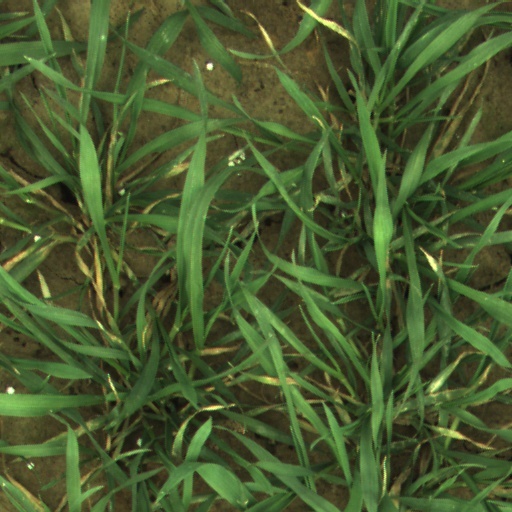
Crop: wheat